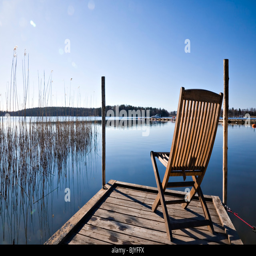
chair on a jetty in spring